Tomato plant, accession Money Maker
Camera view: vertical (180 deg); turntable rotation: 0 degrees
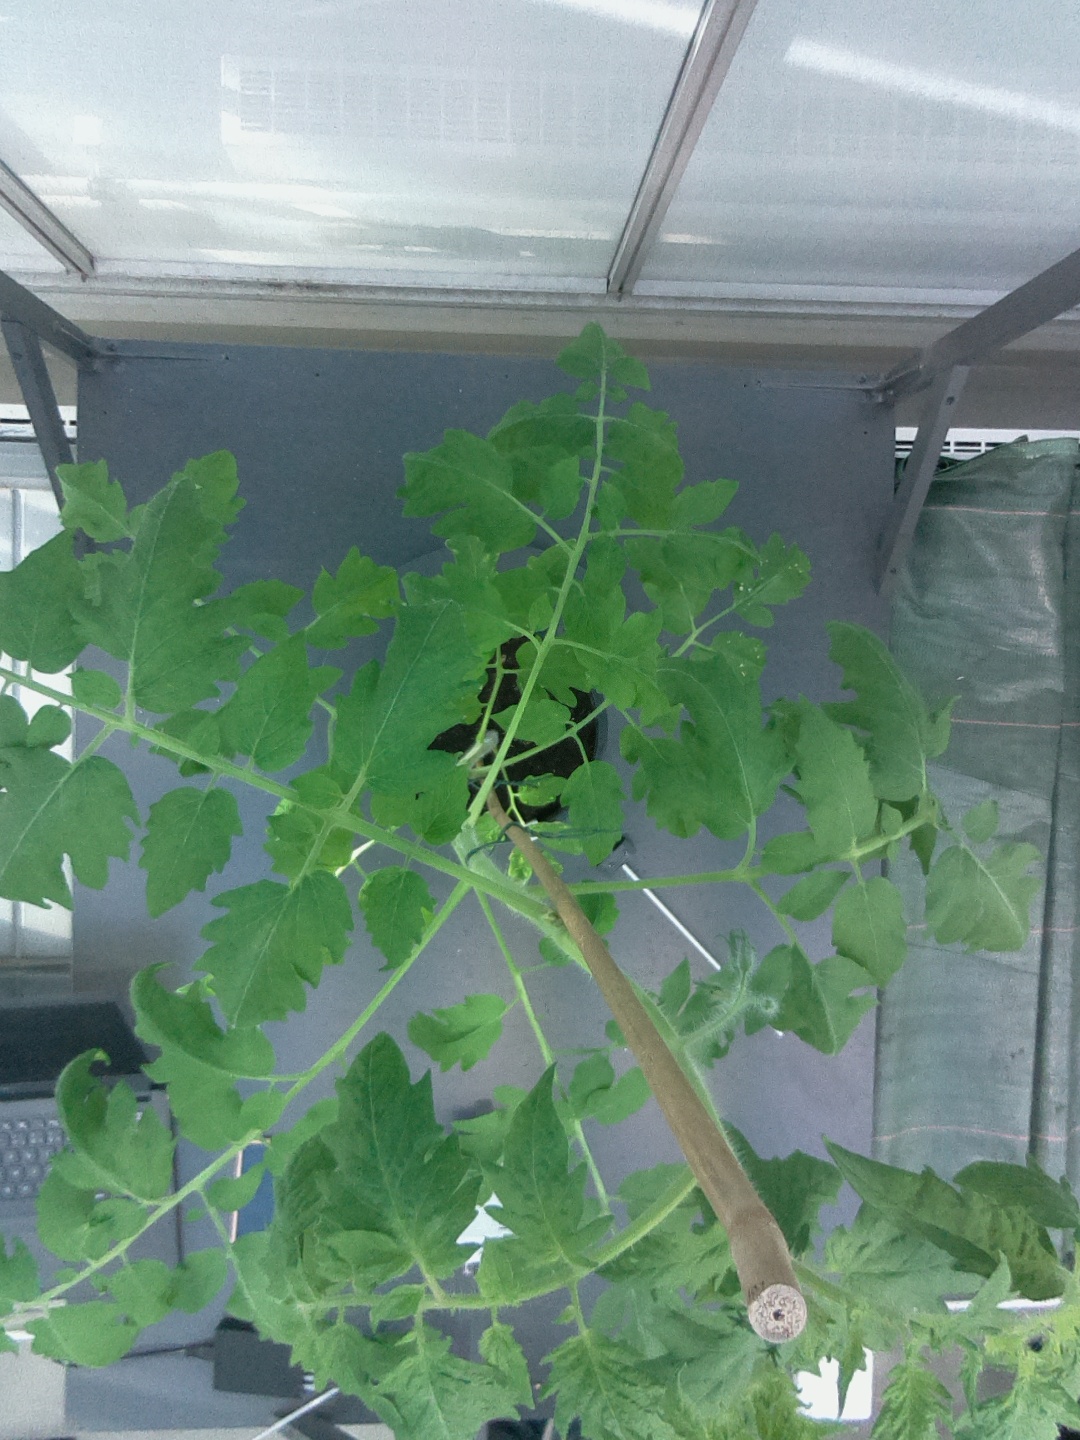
BBCH growth stage 52: 2 inflorescences visible